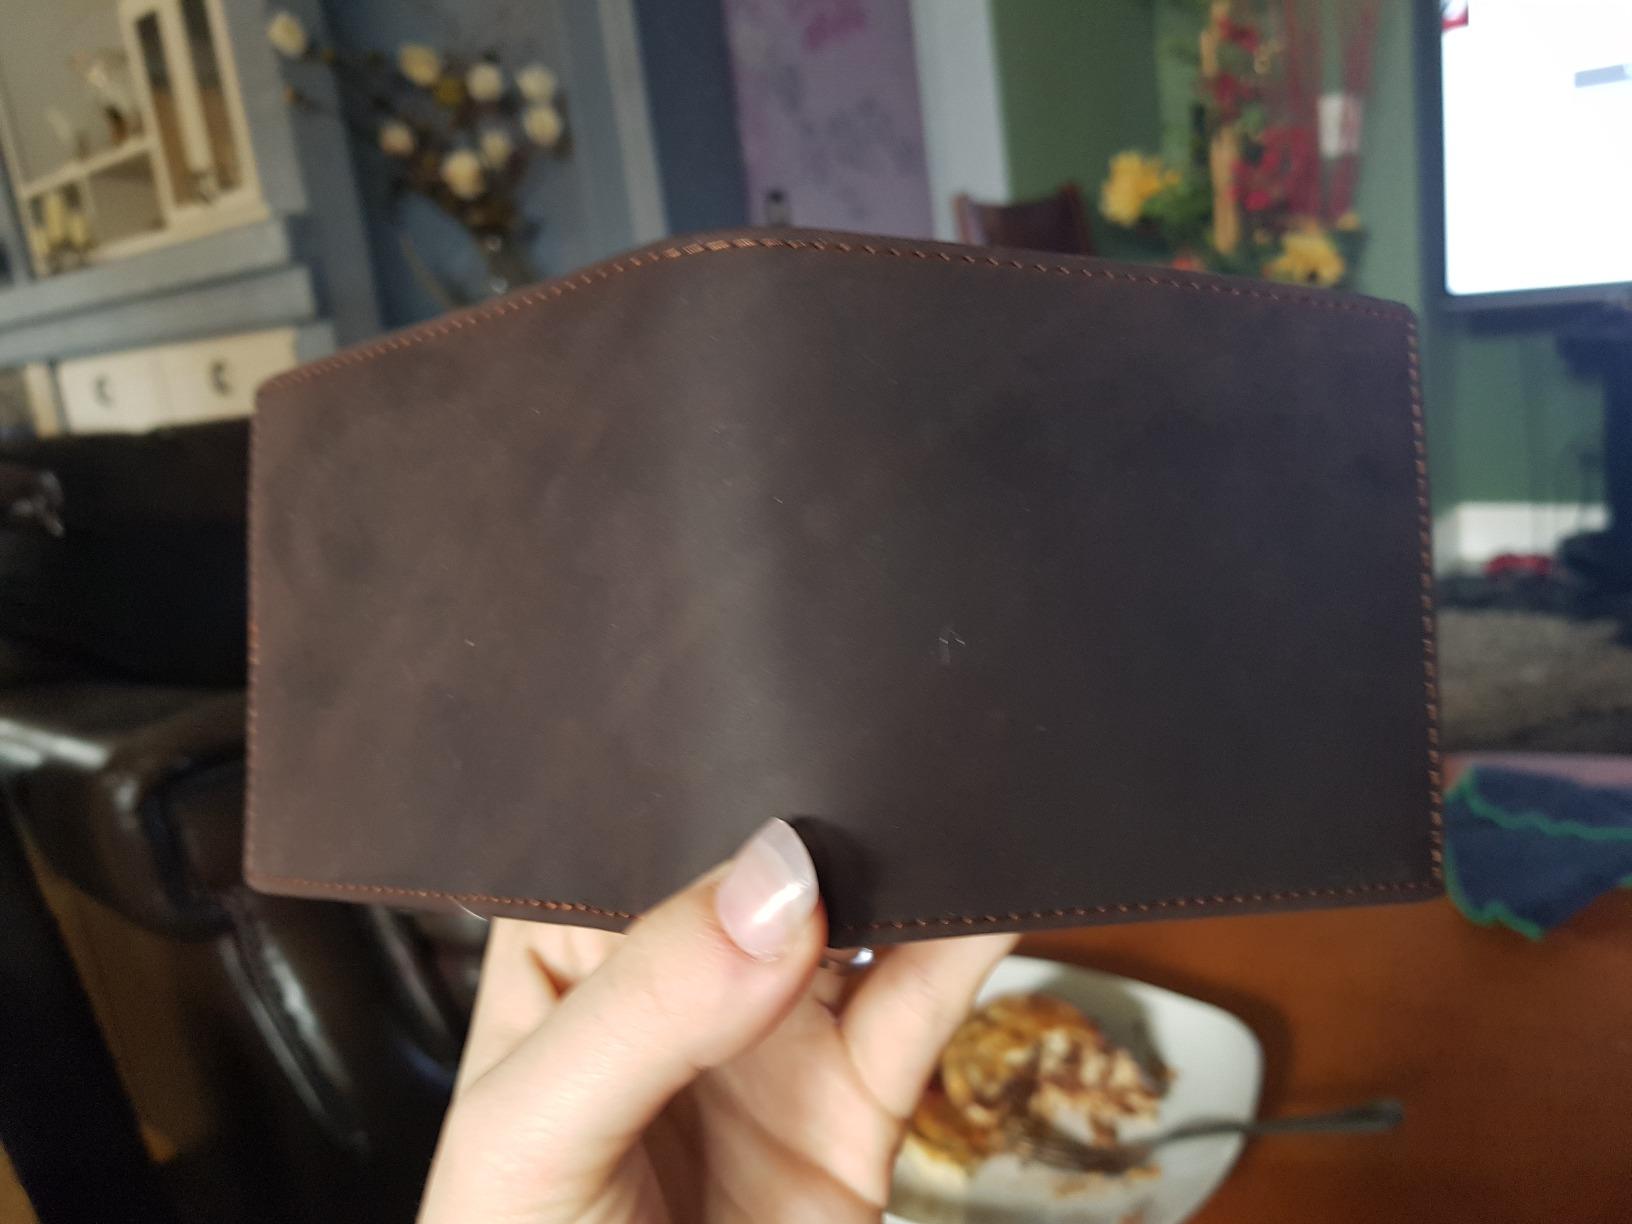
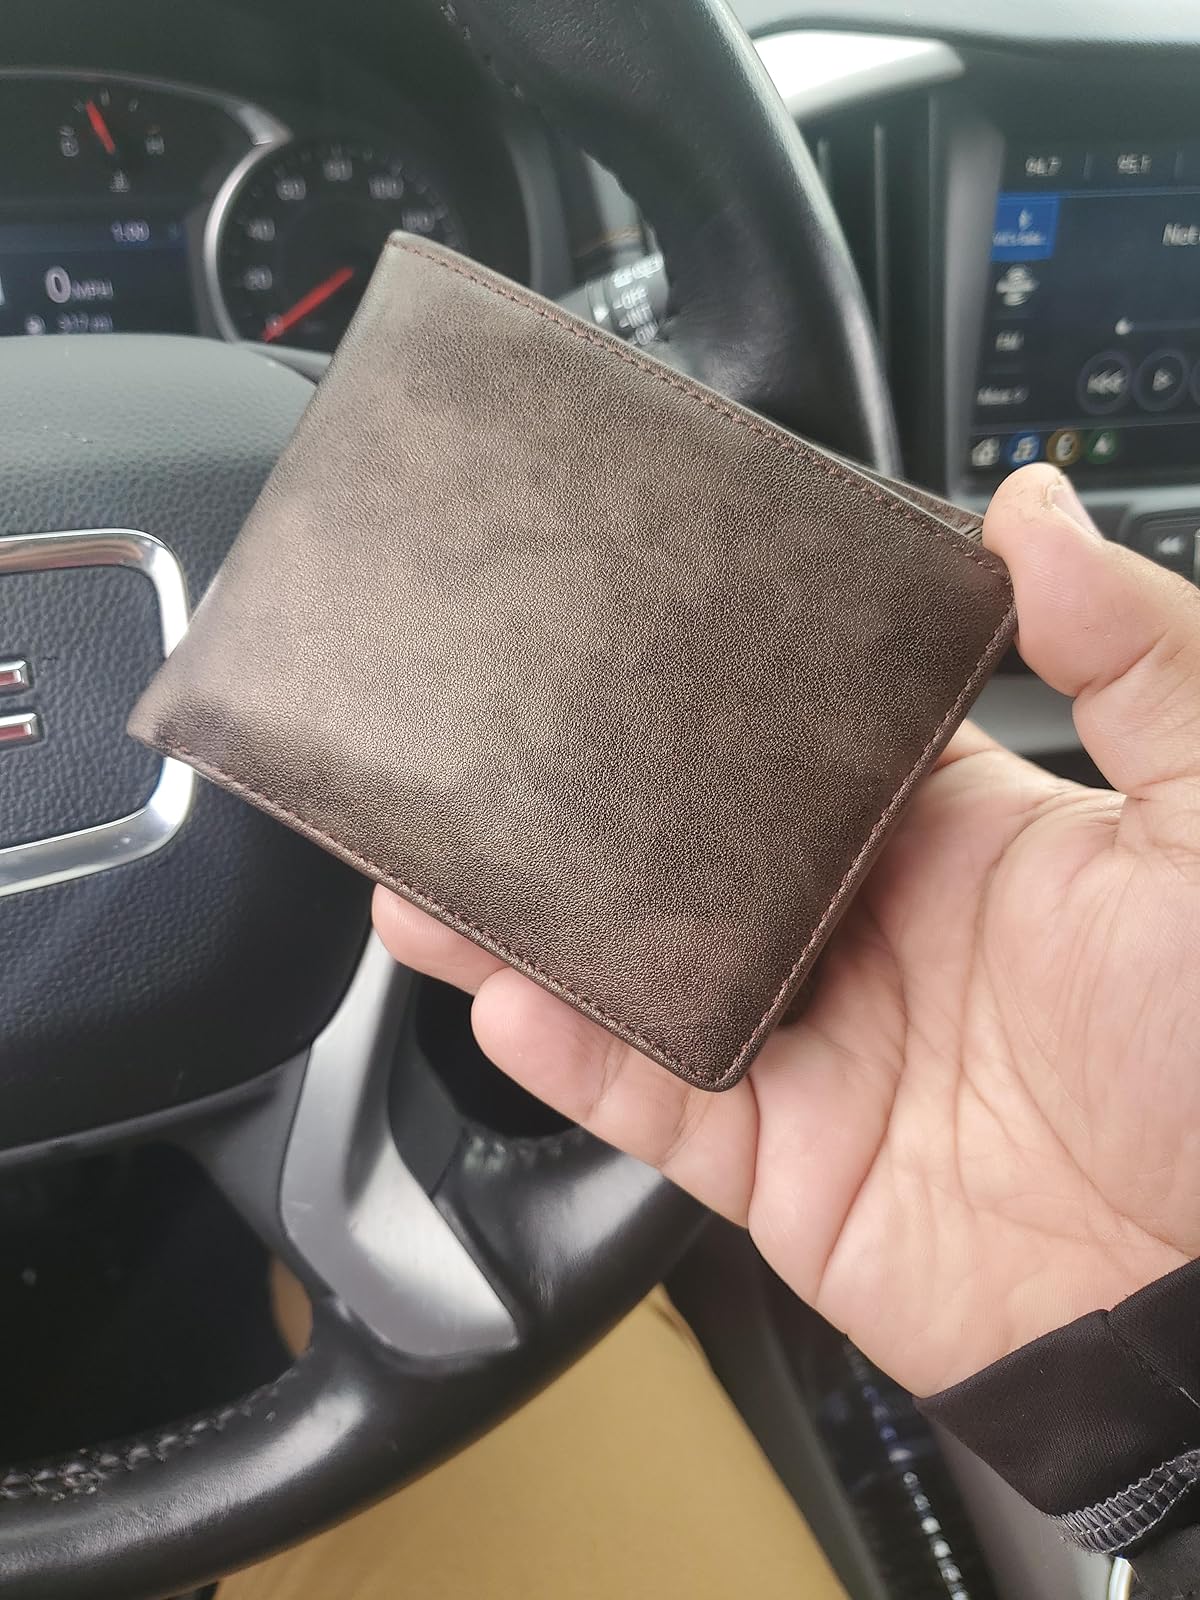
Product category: accessories_wallet
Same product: no